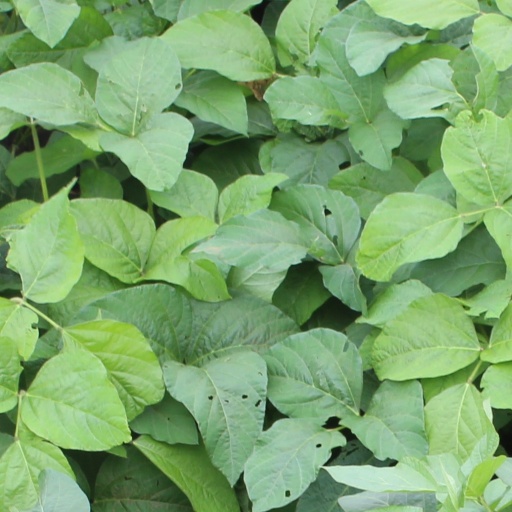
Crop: soybean